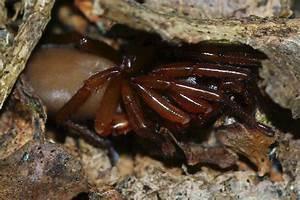
spider